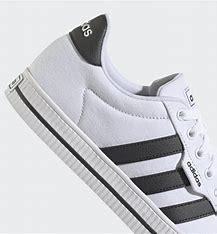
Brand: Adidas
Model: Daily 3